James Discovers Math

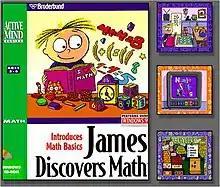

James Discovers Math is an educational video game that was developed in 1995 by Broderbund in association with Australian developer Brains.